Automatic Gun-Laying Turret

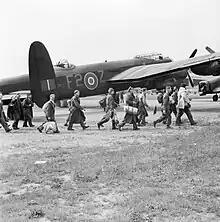
Liberated prisoners during Operation Exodus with an Avro Lancaster of No. 635 Squadron RAF at Lübeck, Germany, 11 May 1945. The Lancaster at right is fitted with the AGLT "Village Inn" tail turret.

The system was also fitted to the Rose turret (twin 0.5 inch guns) on at least one Avro Lincoln B.Mk II, although how many is not known. Some Lincolns fitted with the Boulton Paul Type D tail turret also incorporated the equipment.